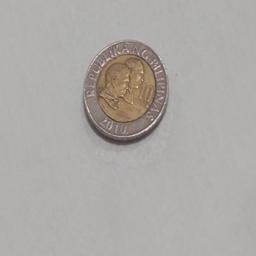
Label: 10_Old_Front